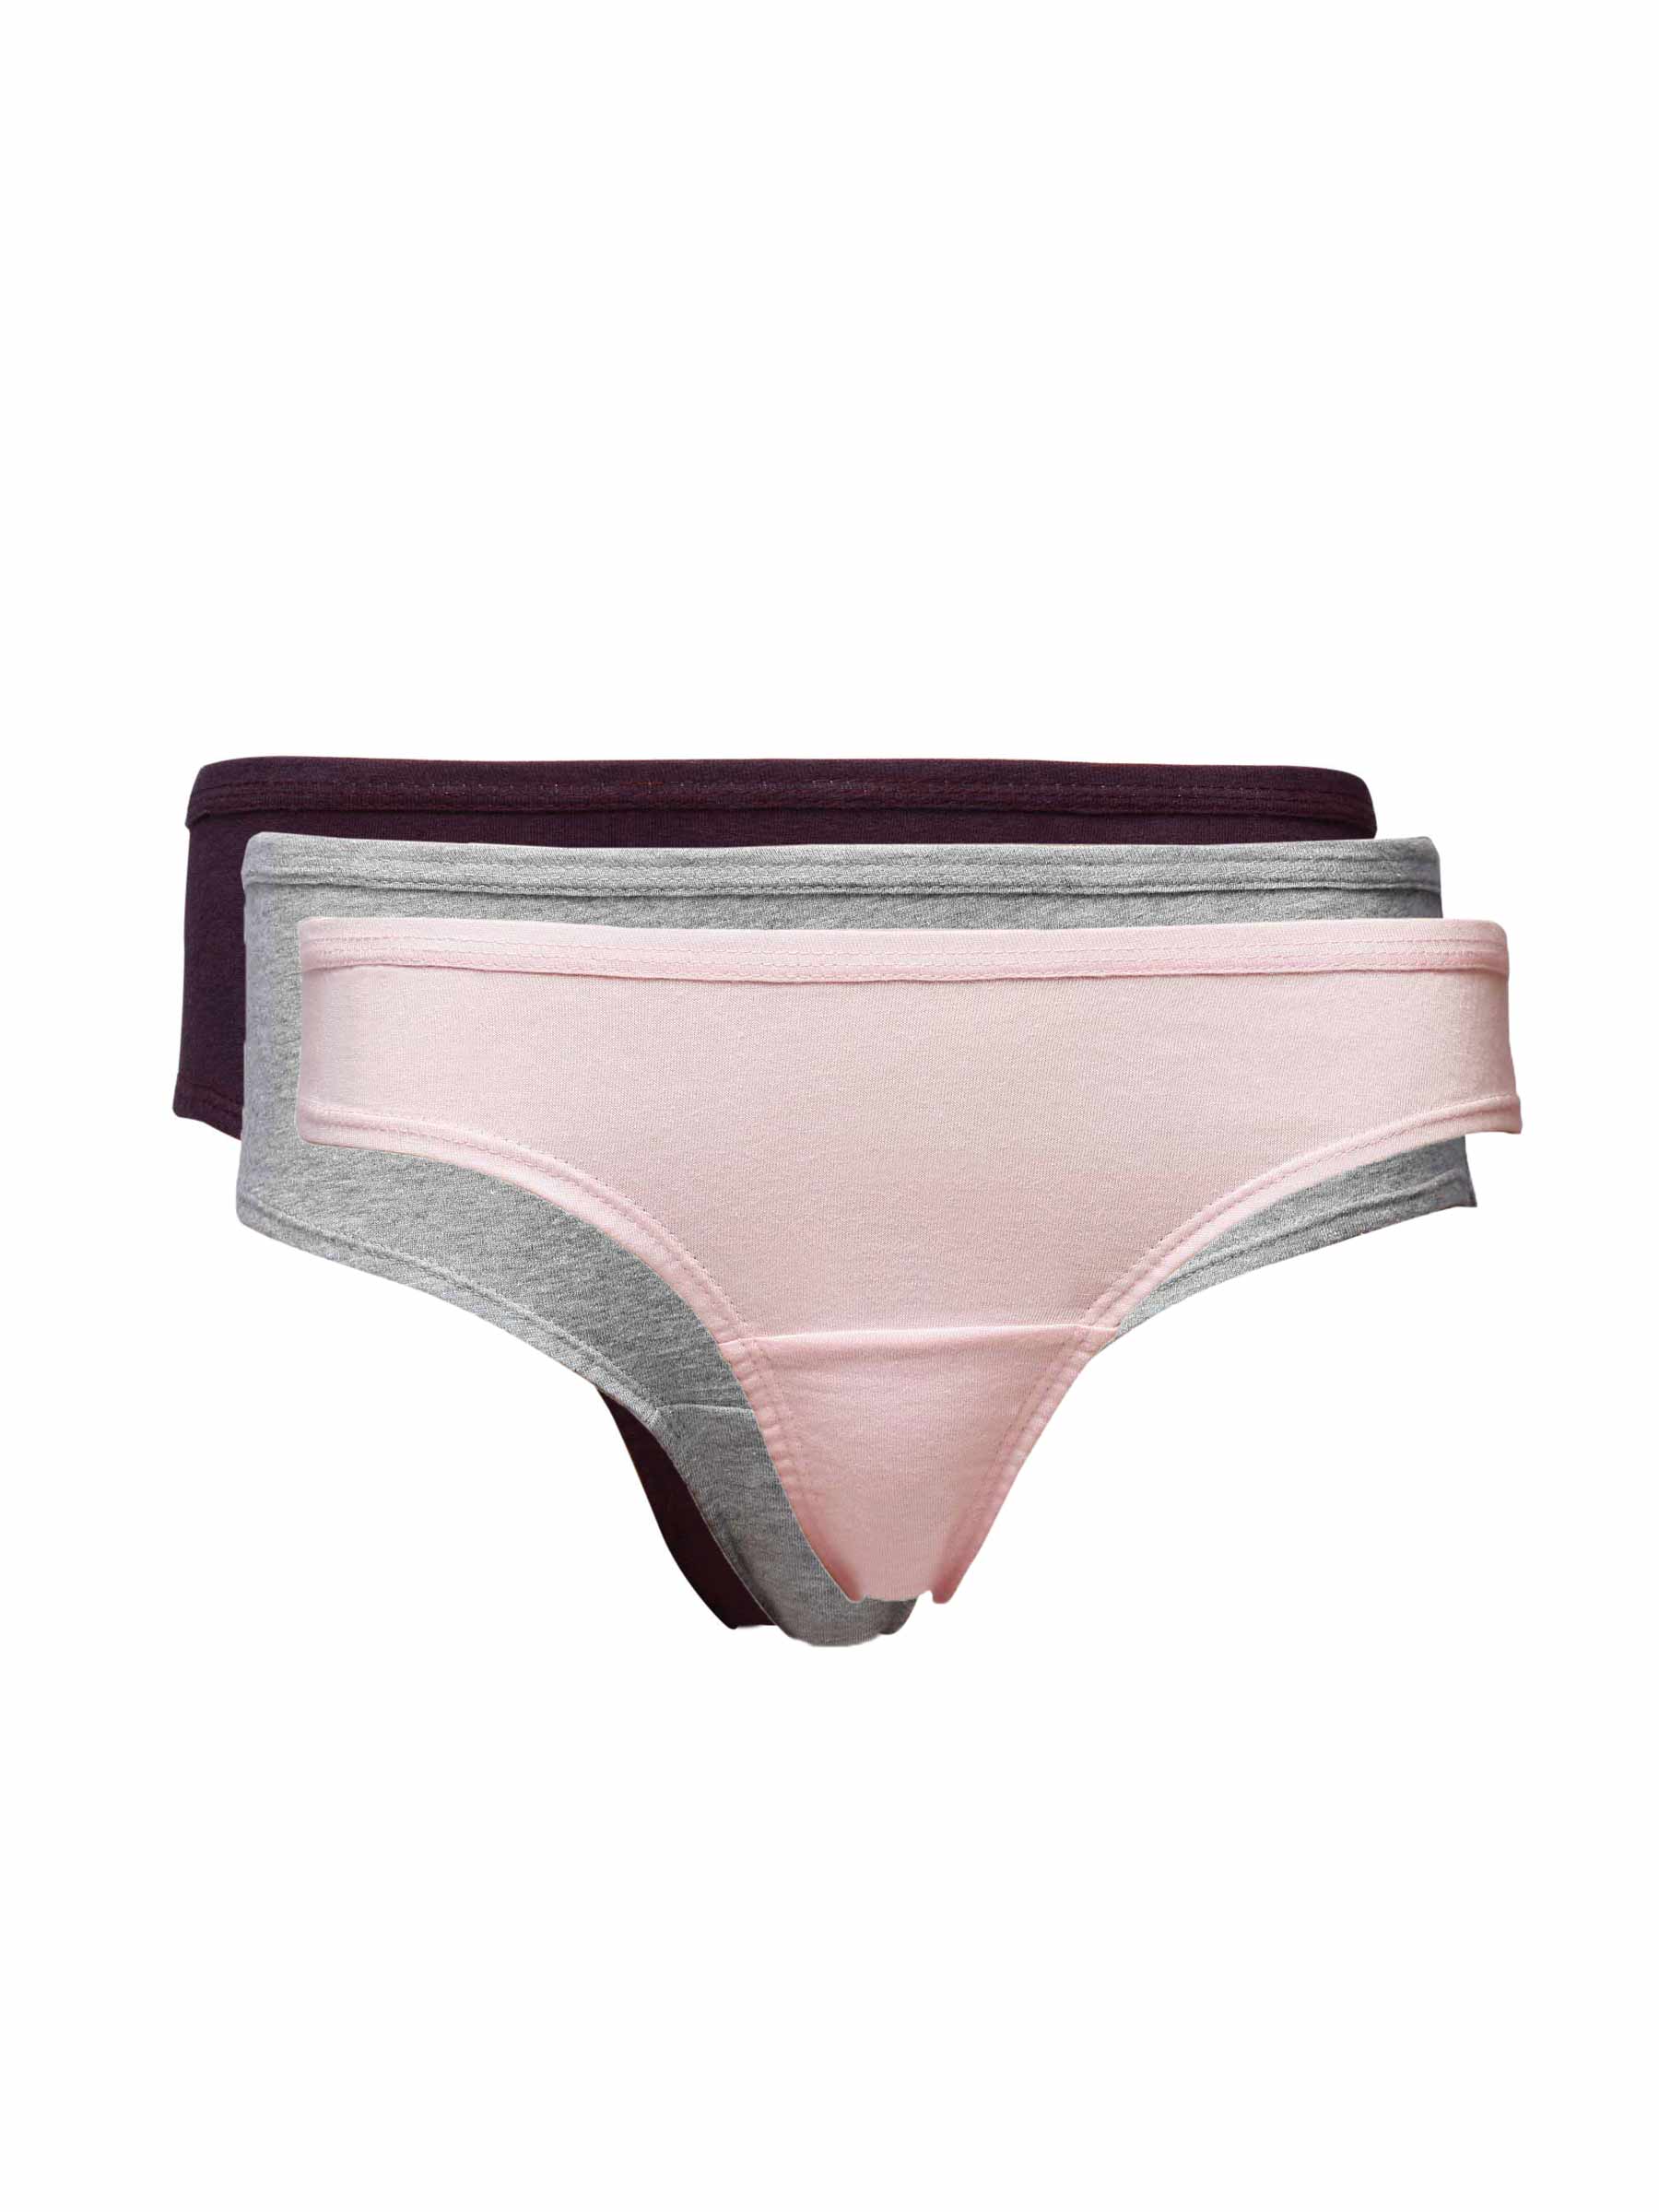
Hanes Women Pack of Three 100% Cotton Plain Bikini Briefs
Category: Apparel / Innerwear / Briefs
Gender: Women
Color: White
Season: Winter 2015
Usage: Casual